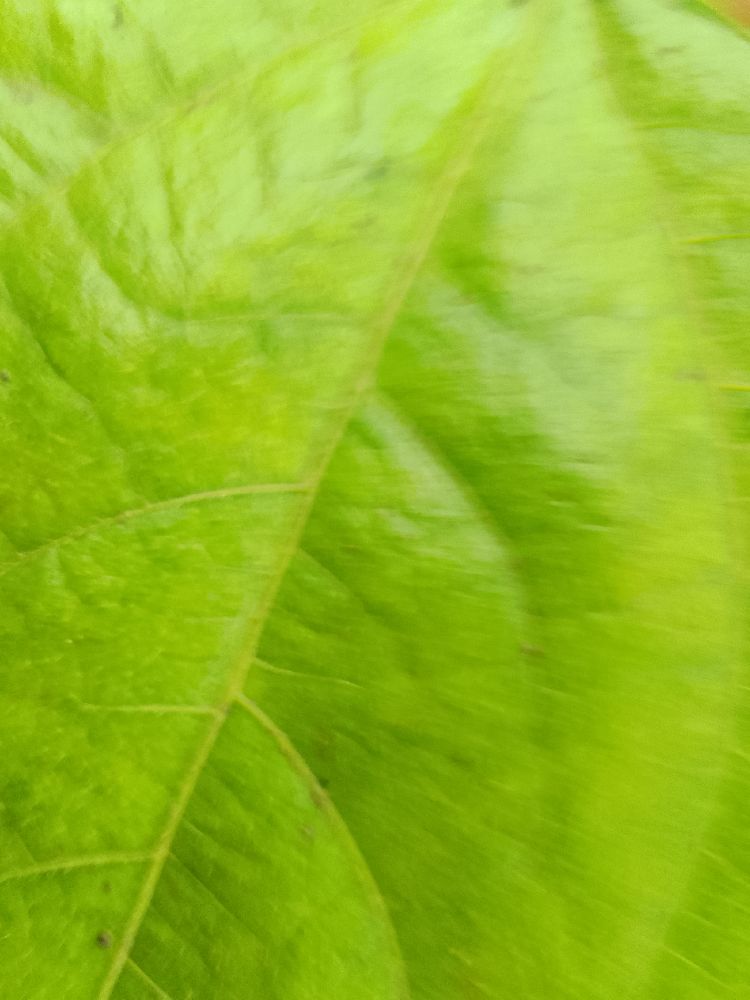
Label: healthy